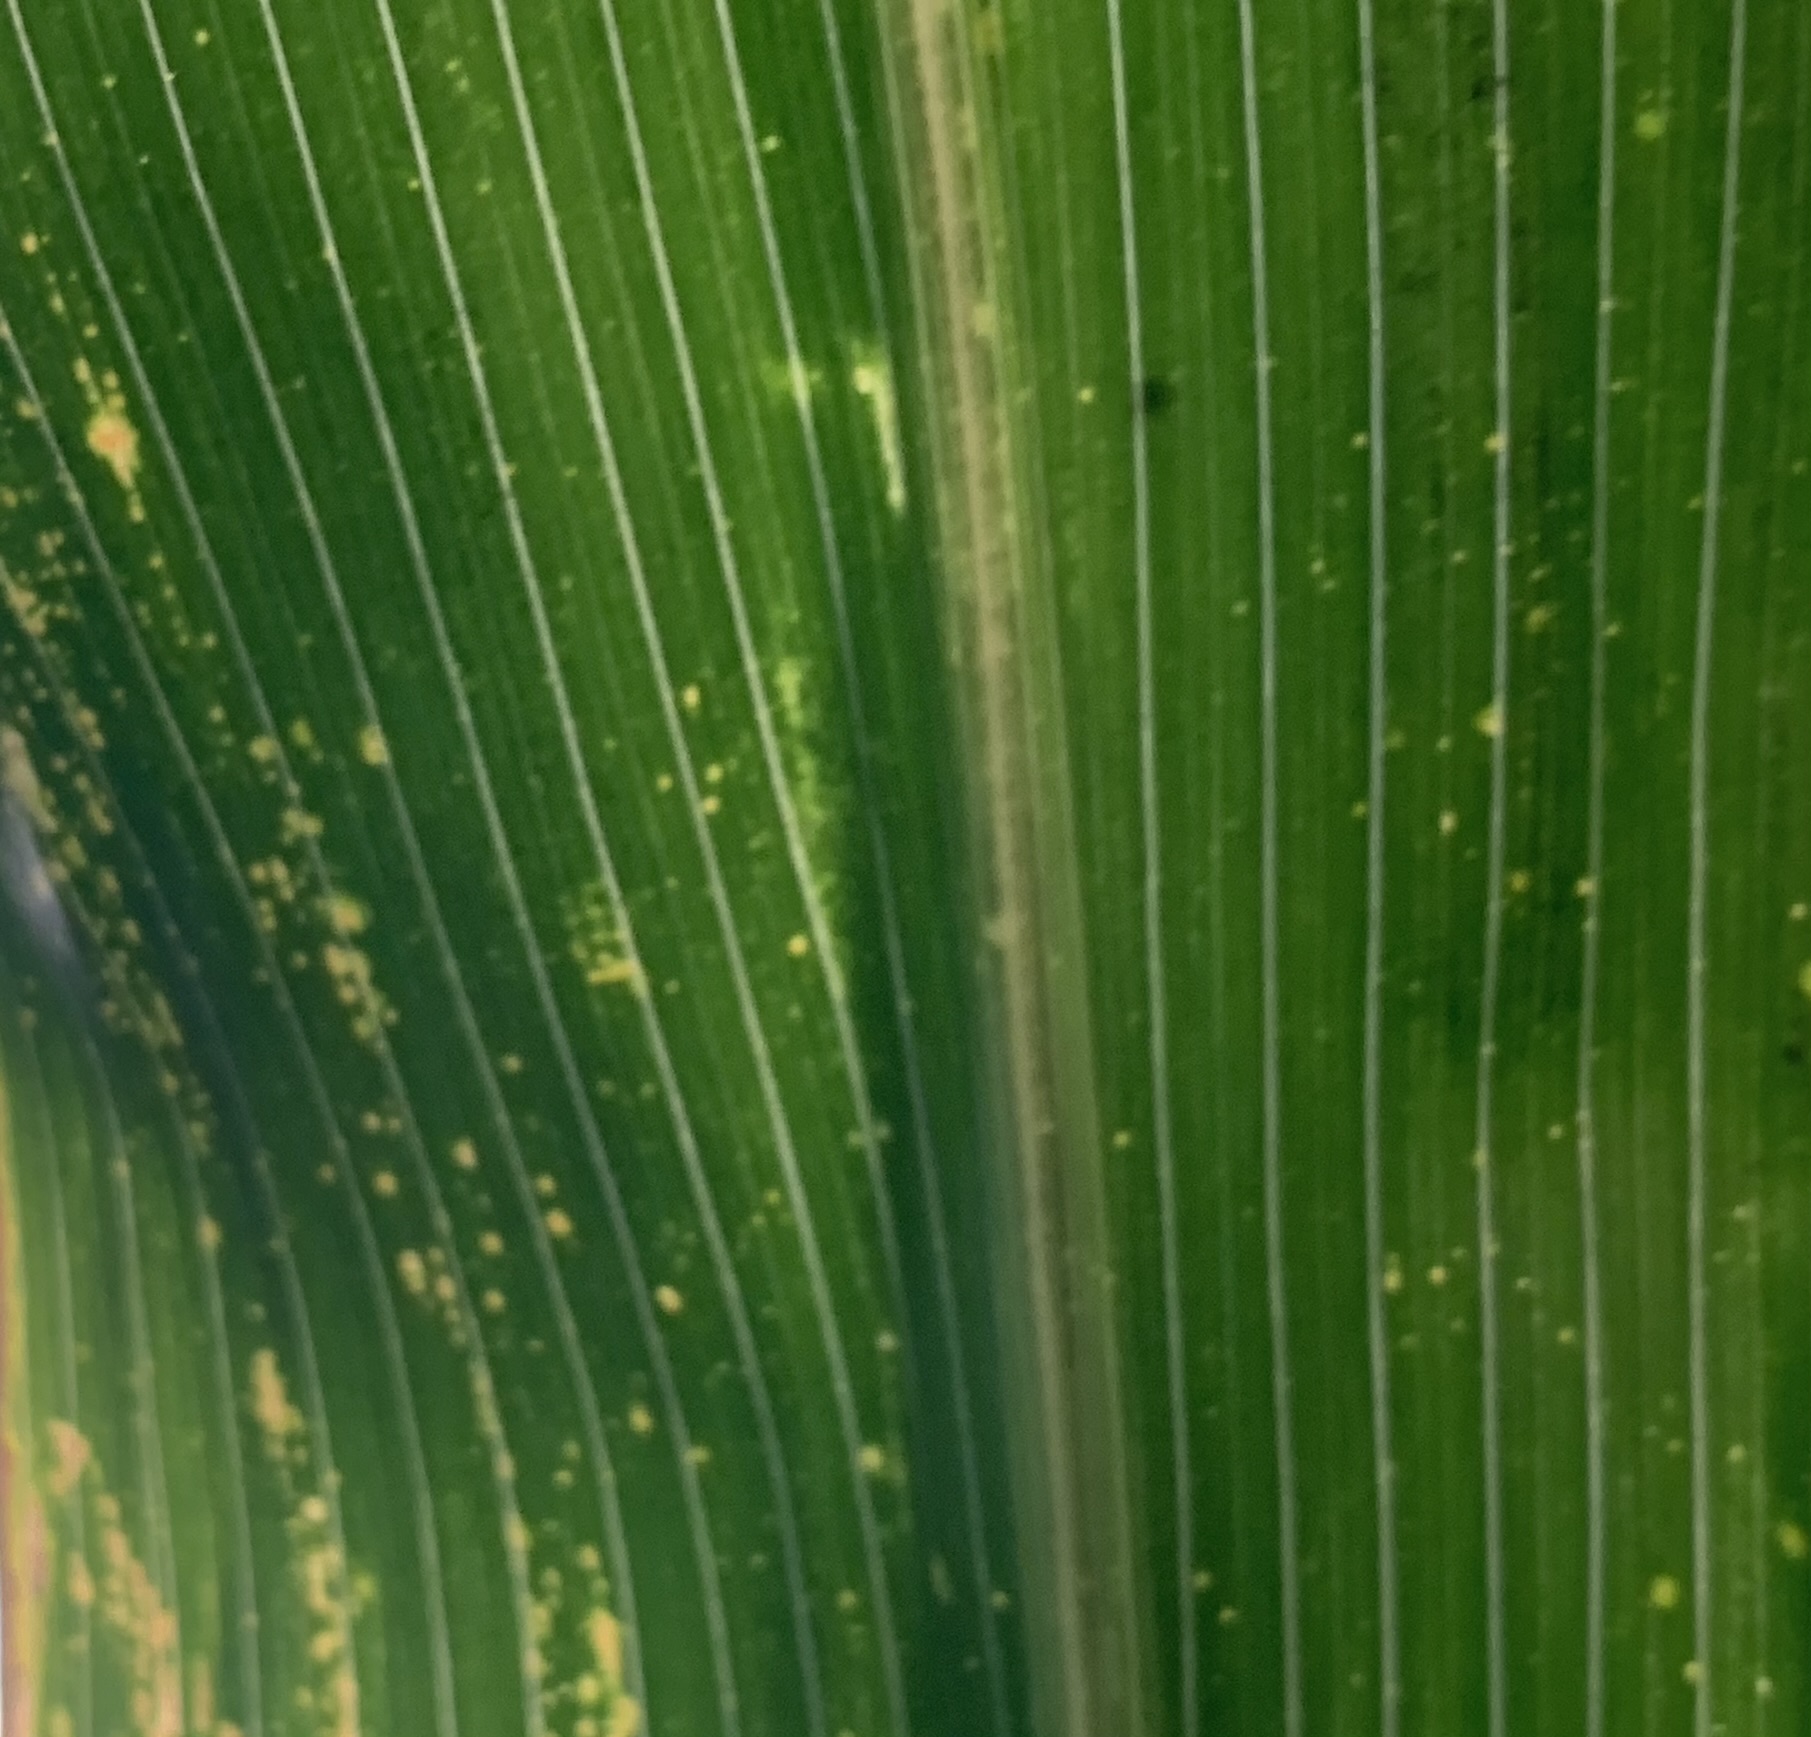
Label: MLN